Deliver Us Mars

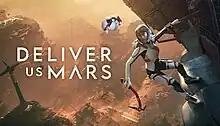

Deliver Us Mars is a 2023 action-adventure video game developed by KeokeN Interactive and published by Frontier Foundry. It is the sequel to "Deliver Us the Moon".